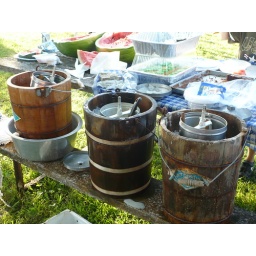
This family swears by the White Mountain brand. They beat the pants off of the cheap, plastic Walmart versions.